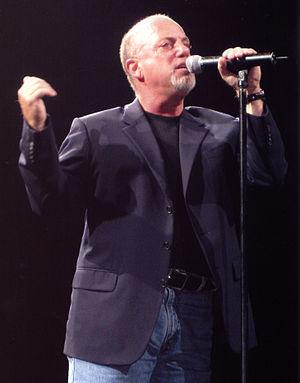
William Martin Joel, plus connu sous le nom de Billy Joel, né le 9 mai 1949 dans le quartier du Bronx à New York, est un musicien, chanteur et auteur-compositeur américain. Il démarre dans la pop music en 1973 avec le disque Piano Man. Musicien de talent, il a gagné pas moins de six Grammy Award durant sa carrière, mise entre parenthèses depuis 1993.